Answer in natural language. Is beds shadow with a blue floor (marked B) to the right of Doorway (marked C)? Choose between the following options: yes or no
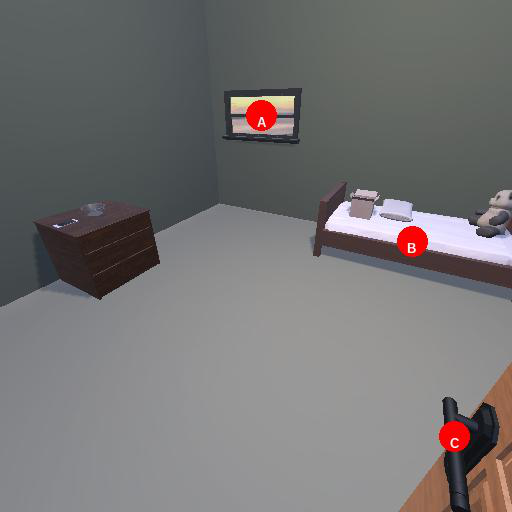
<answer>yes</answer>